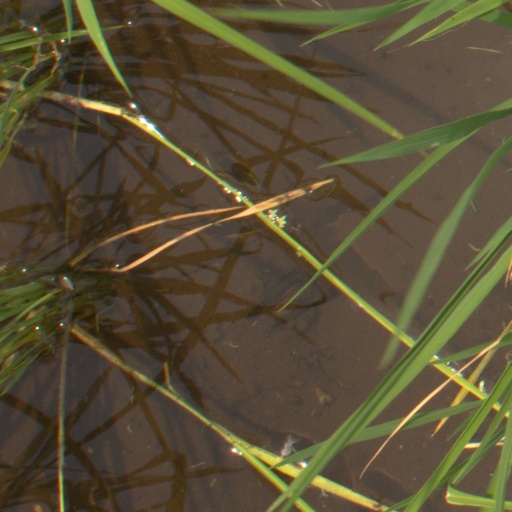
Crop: rice